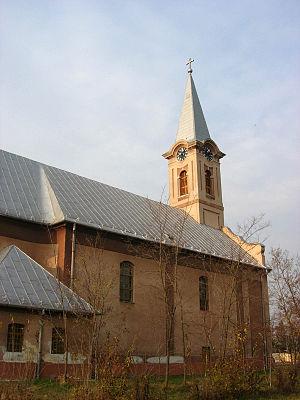
Kruščić est une localité de Serbie située dans la province autonome de Voïvodine. Elle fait partie de la municipalité de Kula dans le district de Bačka occidentale. Au recensement de 2011, elle comptait 1 859 habitants.
Le diocèse de Subotica est un diocèse catholique de rite romain ; il est situé en Serbie. Son siège est situé à Subotica, dans la province de Voïvodine. Il est actuellement administré par l'évêque János Pénzes.